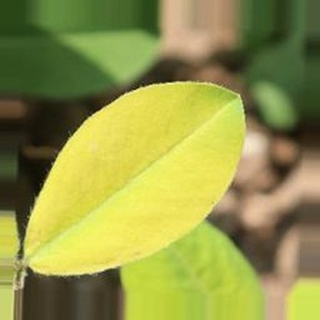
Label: groundnut_nutrition_deficiency